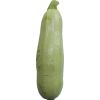
Label: Zucchini 1